Ibis Summer Dash

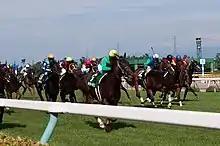
K T Love wins the 2010 Summer Dash

The Ibis Summer Dash (Japanese アイビスサマーダッシュ) is a Grade 3 horse race in Japan for Thoroughbreds aged three and over. It is run in July each year over a distance of 1000 meters on turf at Niigata Racecourse.